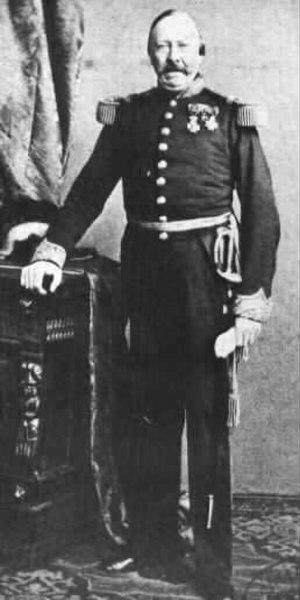
Alexis-Michel Eenens était un lieutenant-général, homme politique et historien militaire belge, né à Bruxelles le 29 juin 1805 et décédé à Schaerbeek le 9 janvier 1883.